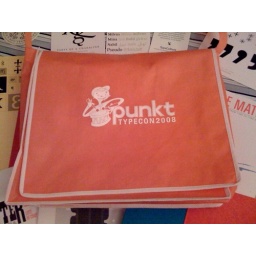
The bag itself, in all its orange glory.